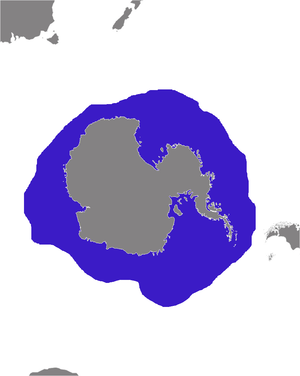
Krillsæl
Udbredelse af krillsæl
Udbredelse af krillsæl
Krillsæl, eller krabbeædende sæl som den ofte kaldes, er en af de mindst kendte sæler på trods af at det er den mest talrige sælart i verden.